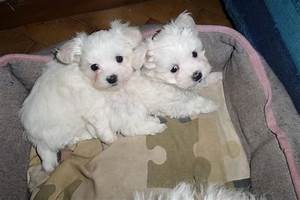
Label: dog